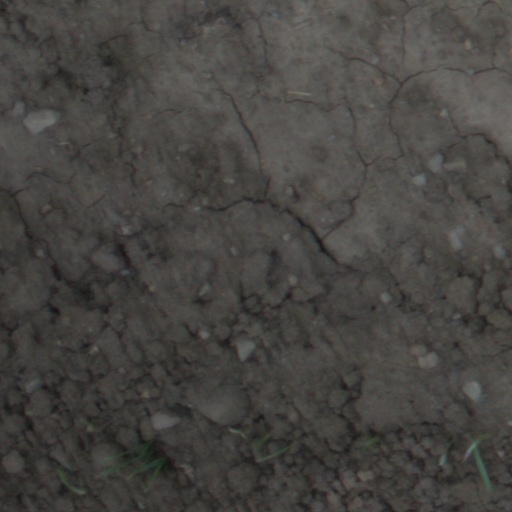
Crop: wheat